Verusca Paternoster

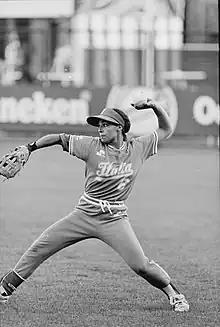
Verusca Paternoster (1995)

Verusca Paternoster (born 6 October 1972) is an Italian softball player who competed in the 2000 Summer Olympics.